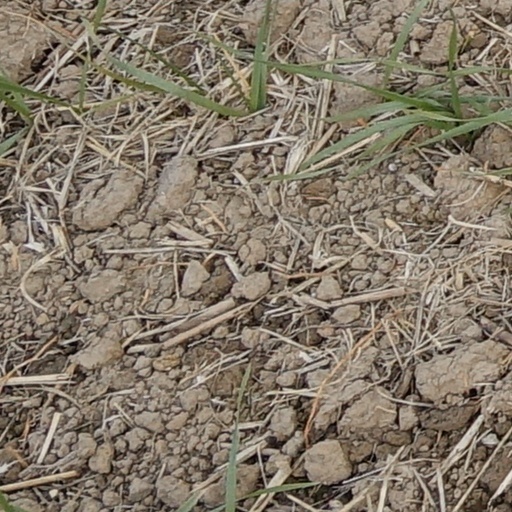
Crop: wheat